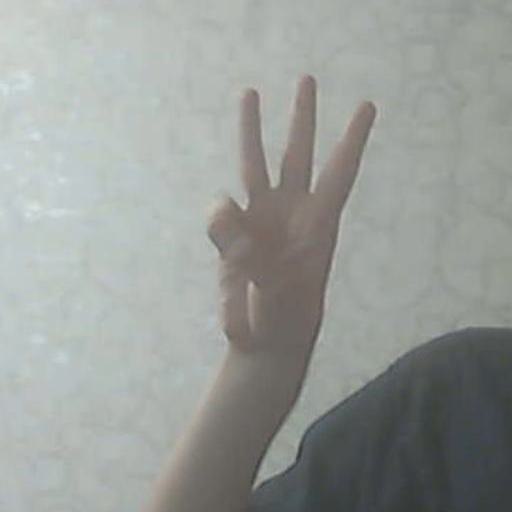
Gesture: three